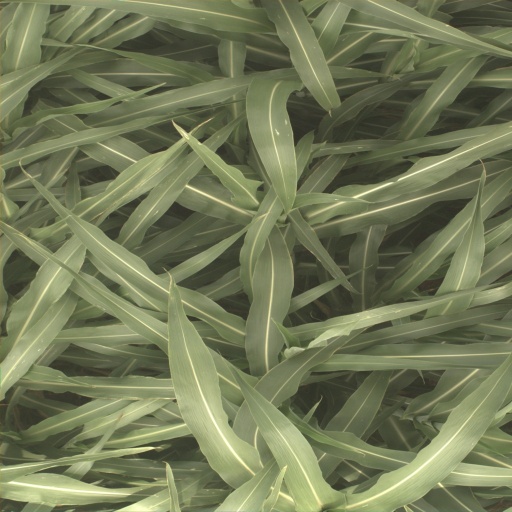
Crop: sorghum